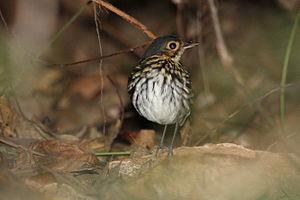
Hylopezus est un genre de passereaux de la famille des Grallariidés. Il se trouve à l'état naturel en Amérique centrale et du Sud.